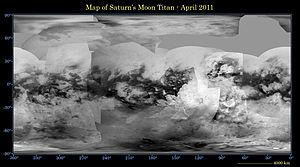
Cassini-Huygens est une mission d'exploration spatiale du système saturnien au moyen d'une sonde spatiale développée par l'agence spatiale américaine, la NASA, avec des participations importantes de l'Agence spatiale européenne et de l'Agence spatiale italienne. Lancé le 15 octobre 1997, l'engin se place en orbite autour de Saturne en 2004. En 2005, l'atterrisseur européen Huygens, après s'être détaché fin 2004 de la sonde mère, se pose à la surface du satellite Titan et peut transmettre des informations collectées durant la descente et après son atterrissage. L'orbiteur Cassini ensuite tourne autour de Saturne et poursuit l'étude scientifique de la planète géante gazeuse, en profitant de ses passages à faible distance de ses satellites pour collecter des données détaillées sur ceux-ci. La mission, d'une durée initialement prévue de quatre ans, est prolongée à deux reprises : de 2008 à 2010 par la mission équinoxe, puis de 2010 à 2017 par la mission solstice. Afin de protéger les lunes de la planète, la sonde spatiale finit son voyage en plongeant dans l'atmosphère de Saturne le 15 septembre 2017.